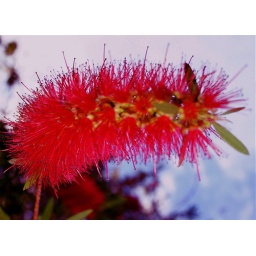
a bottle brush flower in my yard